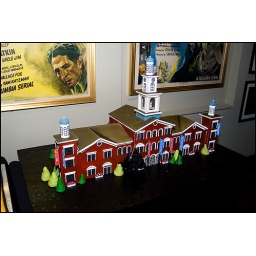
A cake of the building by Charm City Cakes.